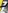
Number: 7